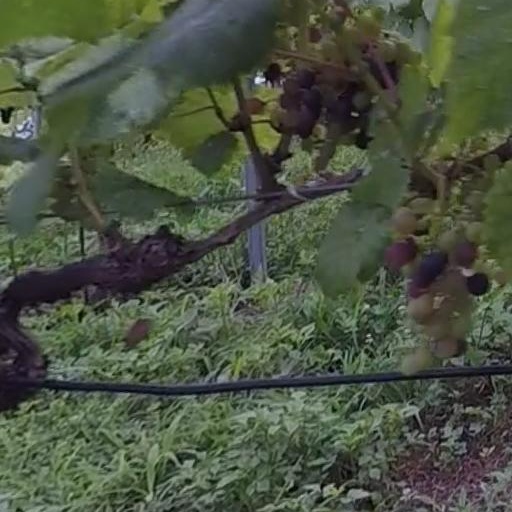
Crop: grape